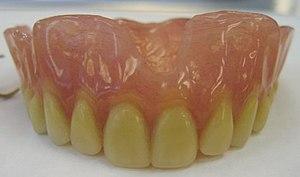
L'édentement est une pathologie correspondant à l'absence de dents dans une bouche adulte. L'édentement commence lorsqu'au moins une dent manque à la denture d'un adulte, hors dent de sagesse. L’édentement complet ou édentement total représente une situation de handicap majeur, largement sous-estimé par les pouvoirs publics. Cette pathologie concerne environ 158 millions de personnes dans le monde en 2010, soit 2,3 % de la population mondiale.